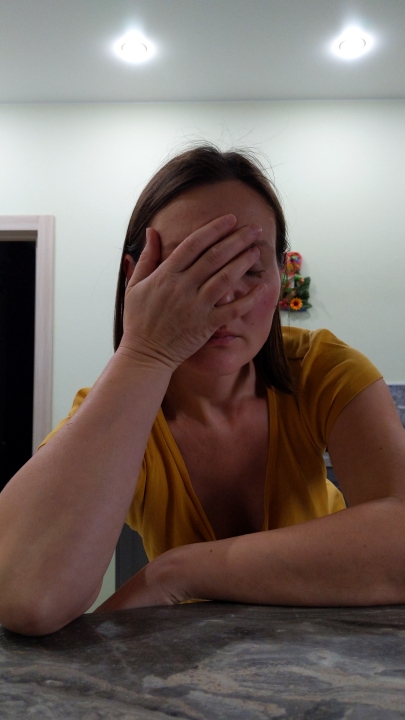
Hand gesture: no_gesture